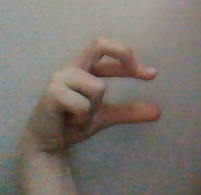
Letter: thal